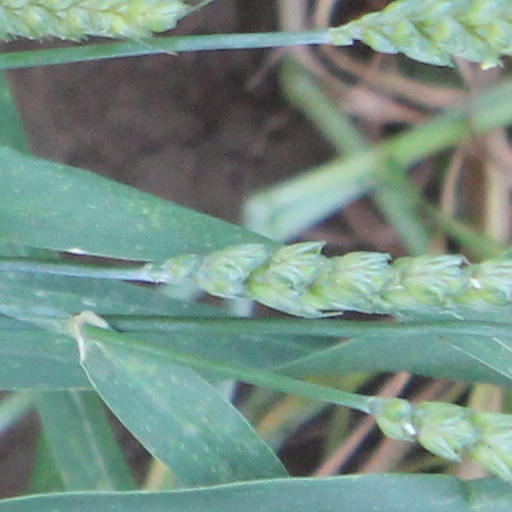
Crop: wheat